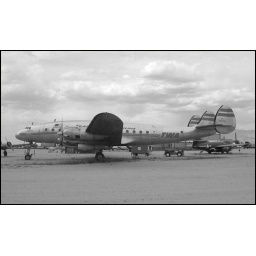
Pima in black & white